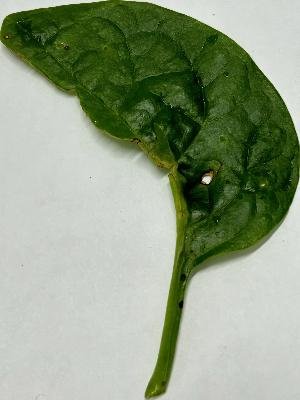
Label: Pest-Damage